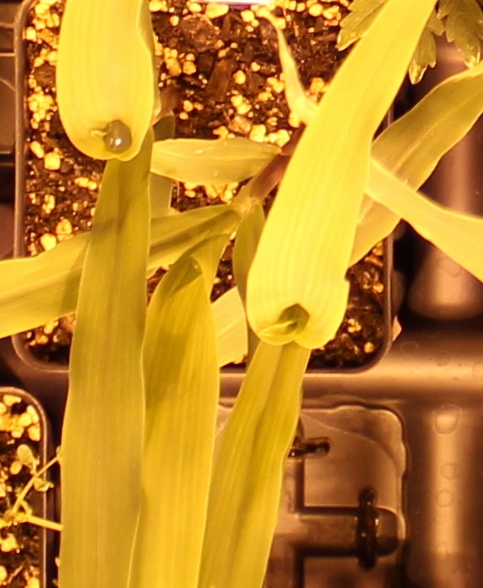
Label: Corn